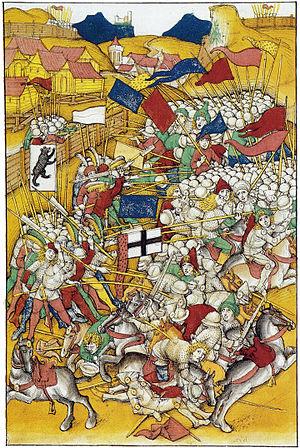
Les tactiques d'infanterie sont la combinaison de concepts militaires et de méthodes de combat utilisées par l'infanterie pour atteindre des objectifs tactiques pendant les opérations militaires. Le rôle de l'infanterie sur le champ de bataille est généralement de venir au contact de l'ennemi pour le mettre hors de combat ou, a contrario, de défendre des positions contre ses attaques et les tactiques d'infanterie sont les moyens par lesquels y parvenir. Traditionnellement, l'infanterie constitue la part principale des forces combattantes d'une armée et, par conséquent, subit souvent les plus lourdes pertes. Tout au long de l'histoire, les formations d'infanterie ont donc cherché à minimiser leurs pertes en attaque et en défense, par des tactiques efficaces.